Lüterkofen-Ichertswil

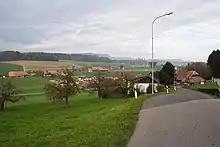
Ichertswil

Lüterkofen-Ichertswil has a population of . , 4.9% of the population are resident foreign nationals. Over the last 10 years (1999–2009 ) the population has changed at a rate of 11%.